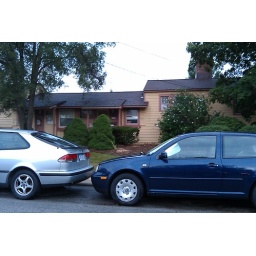
This is the house Grandma and Grandpa lived in with two young boys in Ann Arbor back in the 1950s.